List of basilicas in Italy

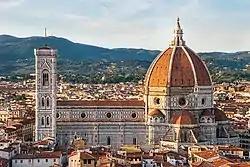
The Santa Maria del Fiore cathedral in Florence by Filippo Brunelleschi, which has the largest brick dome in the world, and is considered a masterpiece of world architecture.

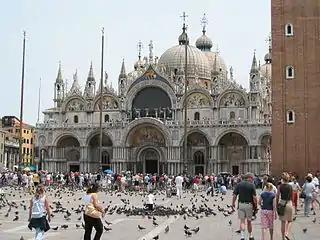
St Mark's Basilica in Venice, one of the best known examples of Italo-Byzantine architecture

The following is a list of Roman Catholic basilicas in Italy, listed by diocese and comune. The date of designation as a basilica is in parentheses.